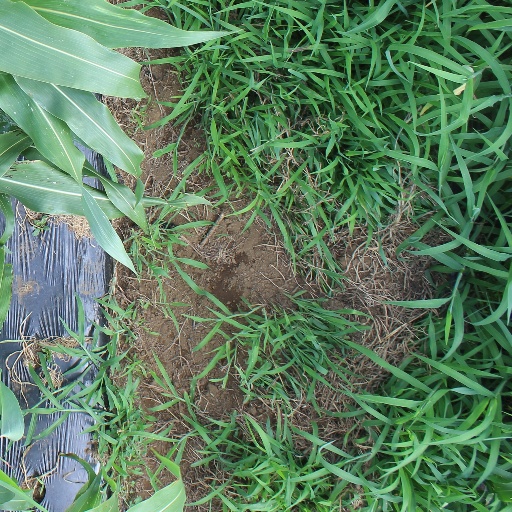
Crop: sorghum